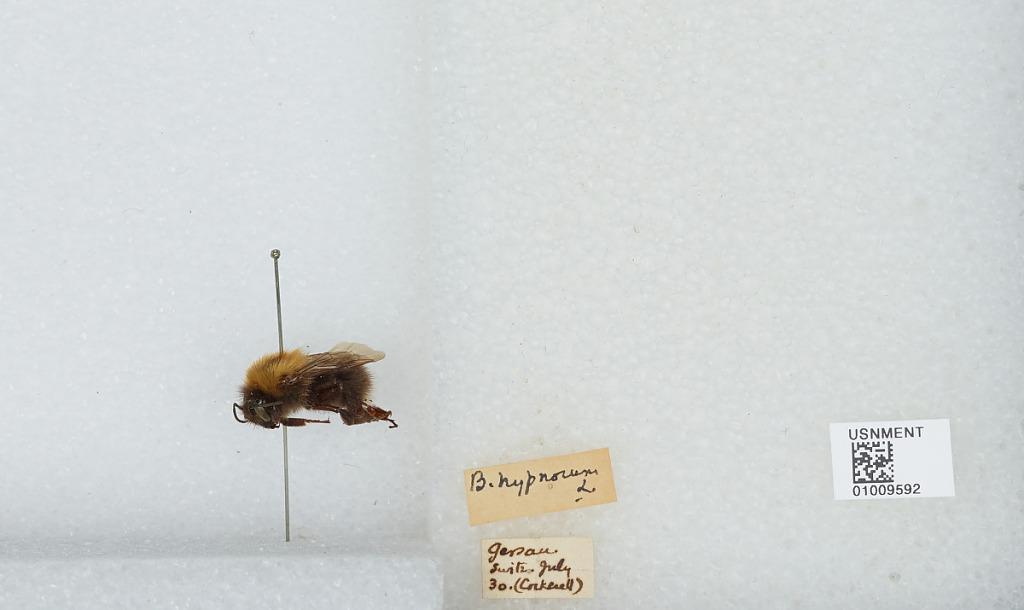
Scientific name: Bombus (Pyrobombus) hypnorum hypnorum (Linnaeus)
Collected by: Cockerell
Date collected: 1930-7-
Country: Switzerland
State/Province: Schwyz
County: Gersau
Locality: Gersau
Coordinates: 47.0006, 8.52324